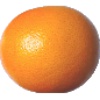
Label: images